Pennsylvania Route 533

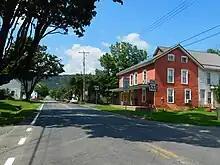
PA 533 in Upper Strasburg

PA 533 begins at an intersection with SR 4004 (Mountain Road/Valley Road) and Community Road in the community of Upper Strasburg in Letterkenny Township, Franklin County. At the western terminus, Valley Road heads to the west, Mountain Road heads to the north, and Community Road heads to the south. From this intersection, the route heads east on two-lane undivided Upper Strasburg Road past homes before heading into open farmland with a few residences, forming the northern boundary of the Letterkenny Army Depot. In the community of Pleasant Hall, PA 533 crosses PA 997. Past this intersection, the route becomes Orrstown Road and heads away from the Letterkenny Army Depot, continuing through more agricultural areas with occasional homes. The road curves northeast and heads into Southampton Township and passes through more rural areas before entering the borough of Orrstown. Here, PA 533 is lined with homes and intersects PA 433. The route heads back into Southampton Township and runs through more farmland with a few residences, turning to the east. Farther east, the road heads into the borough of Shippensburg and becomes North Morris Street, passing several homes.